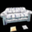
Label: couch